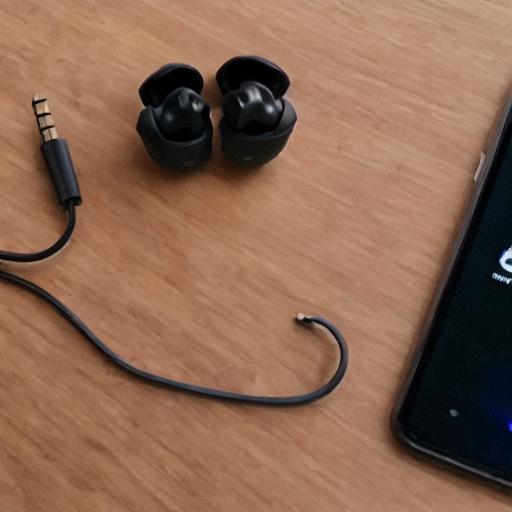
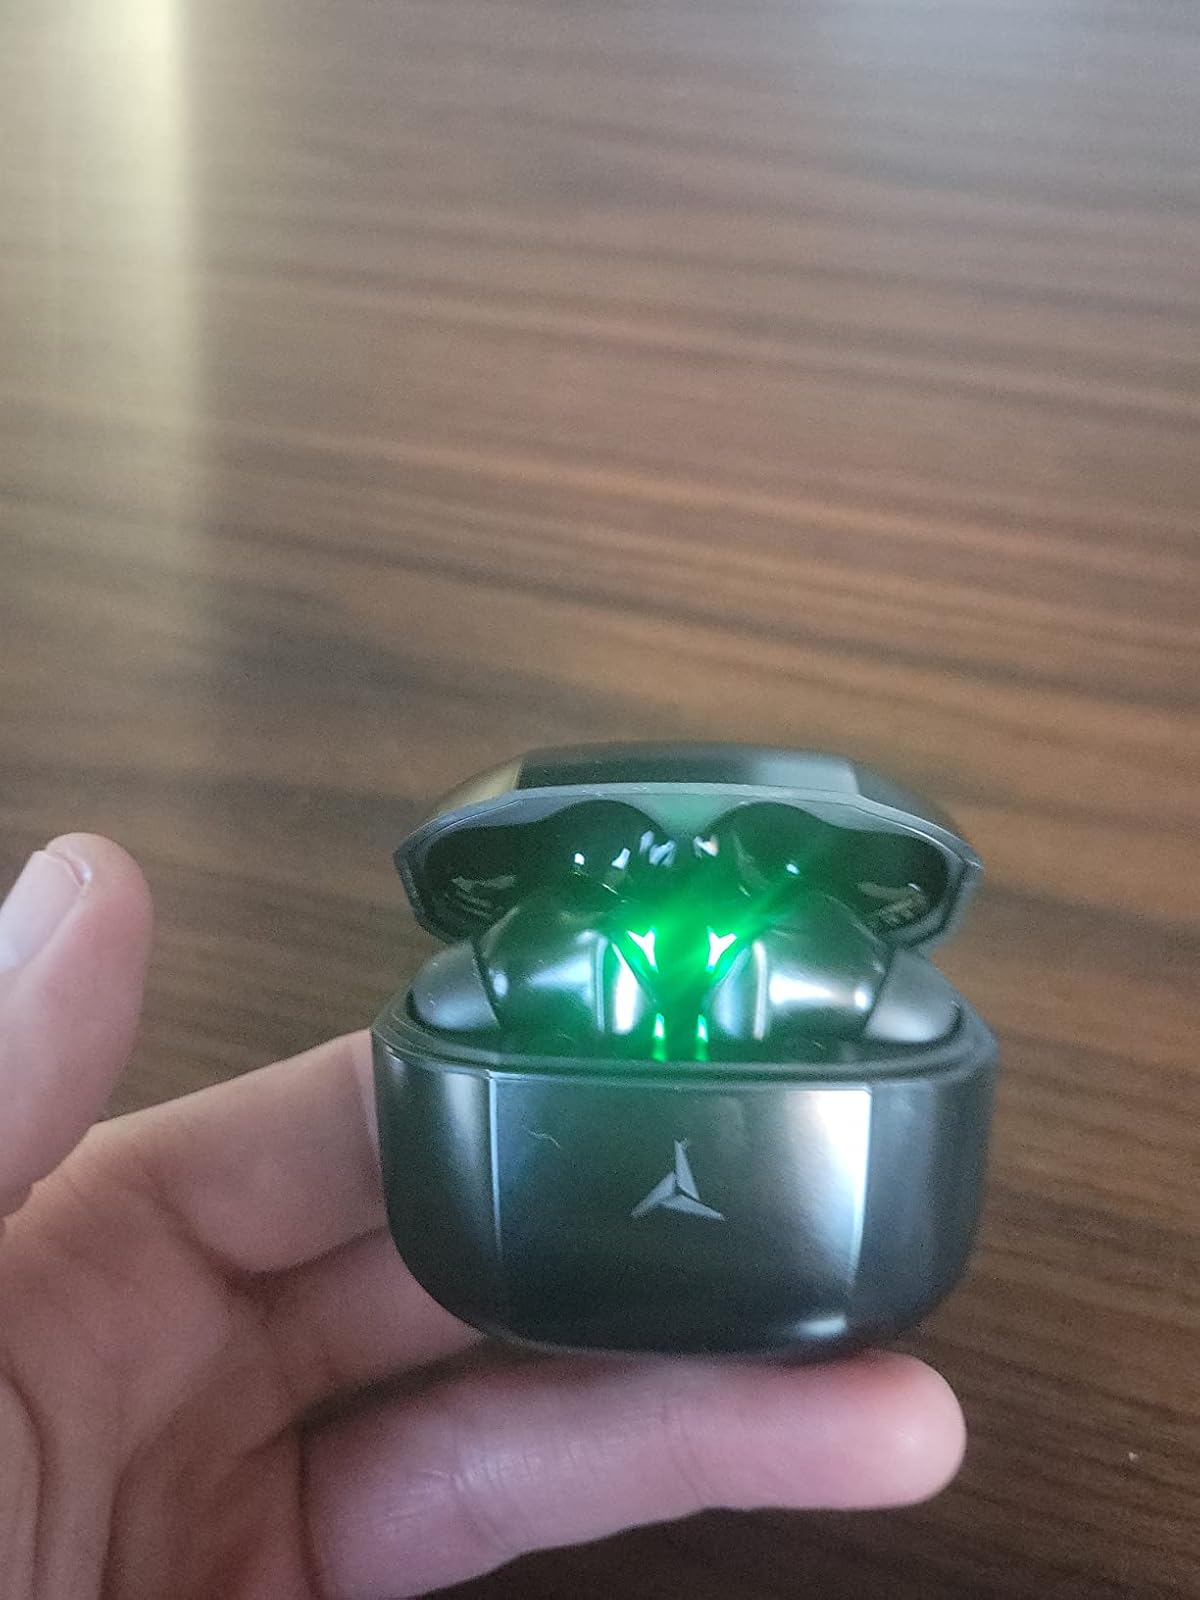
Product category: earbuds
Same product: no